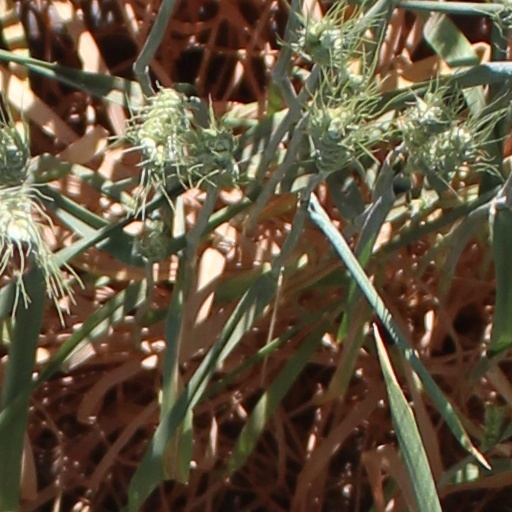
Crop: wheat